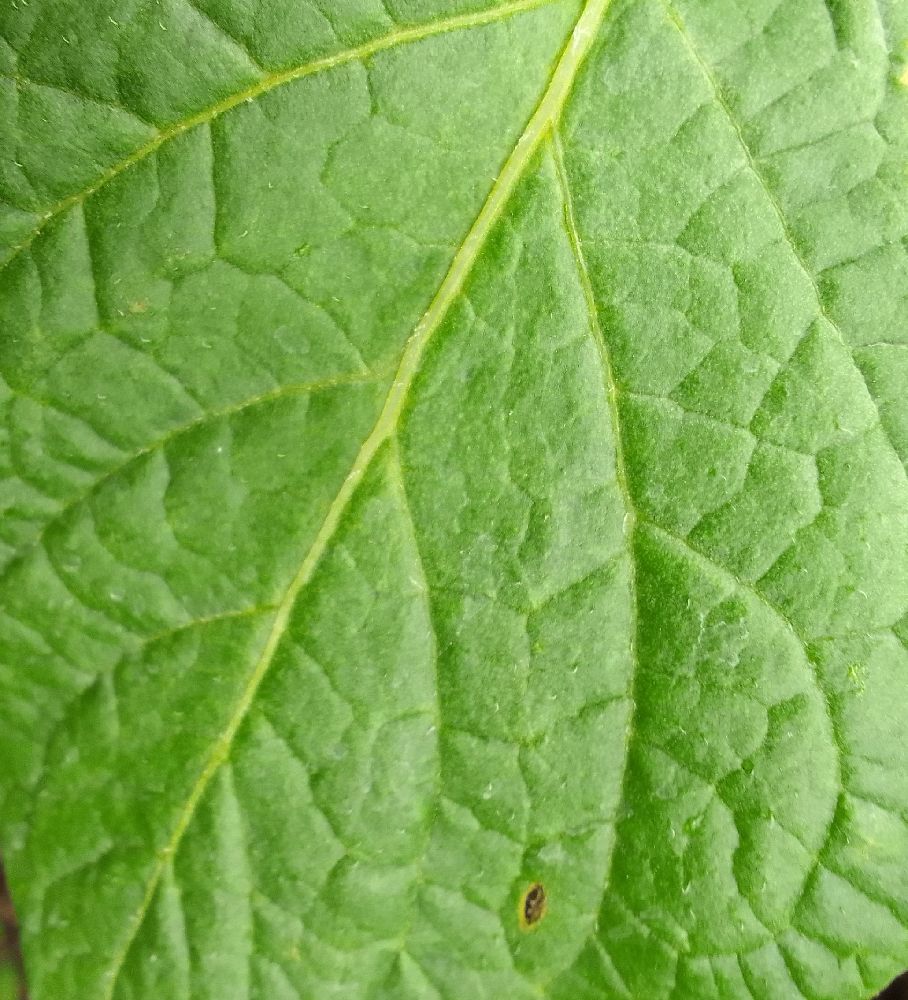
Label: Healthy